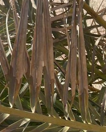
Label: Manganese Deficiency